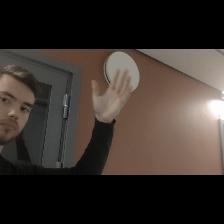
Label: Human